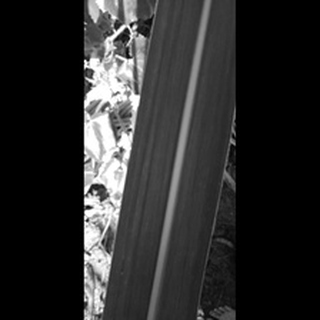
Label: healthy_sugarcane